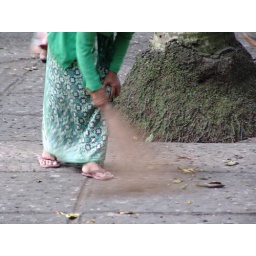
in monkey forest